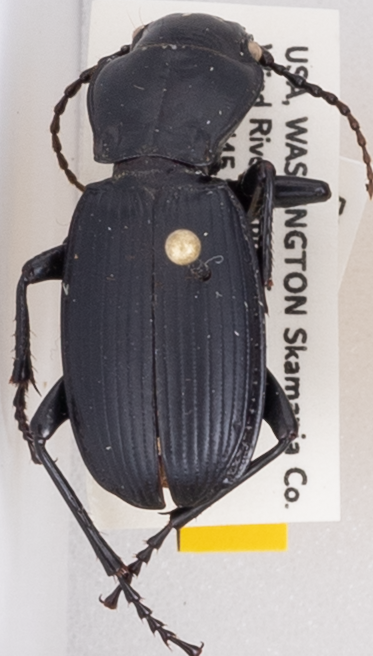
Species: Pterostichus lama
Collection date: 2019-05-07
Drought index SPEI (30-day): -0.734
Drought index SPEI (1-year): -2.09
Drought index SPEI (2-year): -1.45